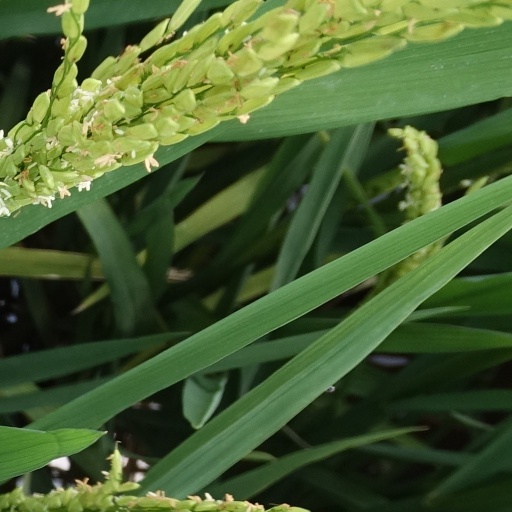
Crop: rice